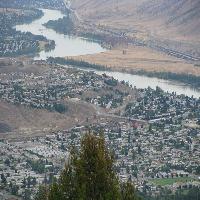
Weather: cloudy or overcast